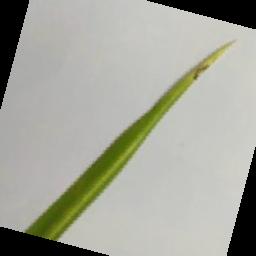
Label: Rice___Leaf_Blast